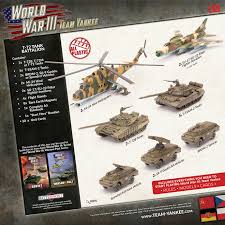
Label: Tank